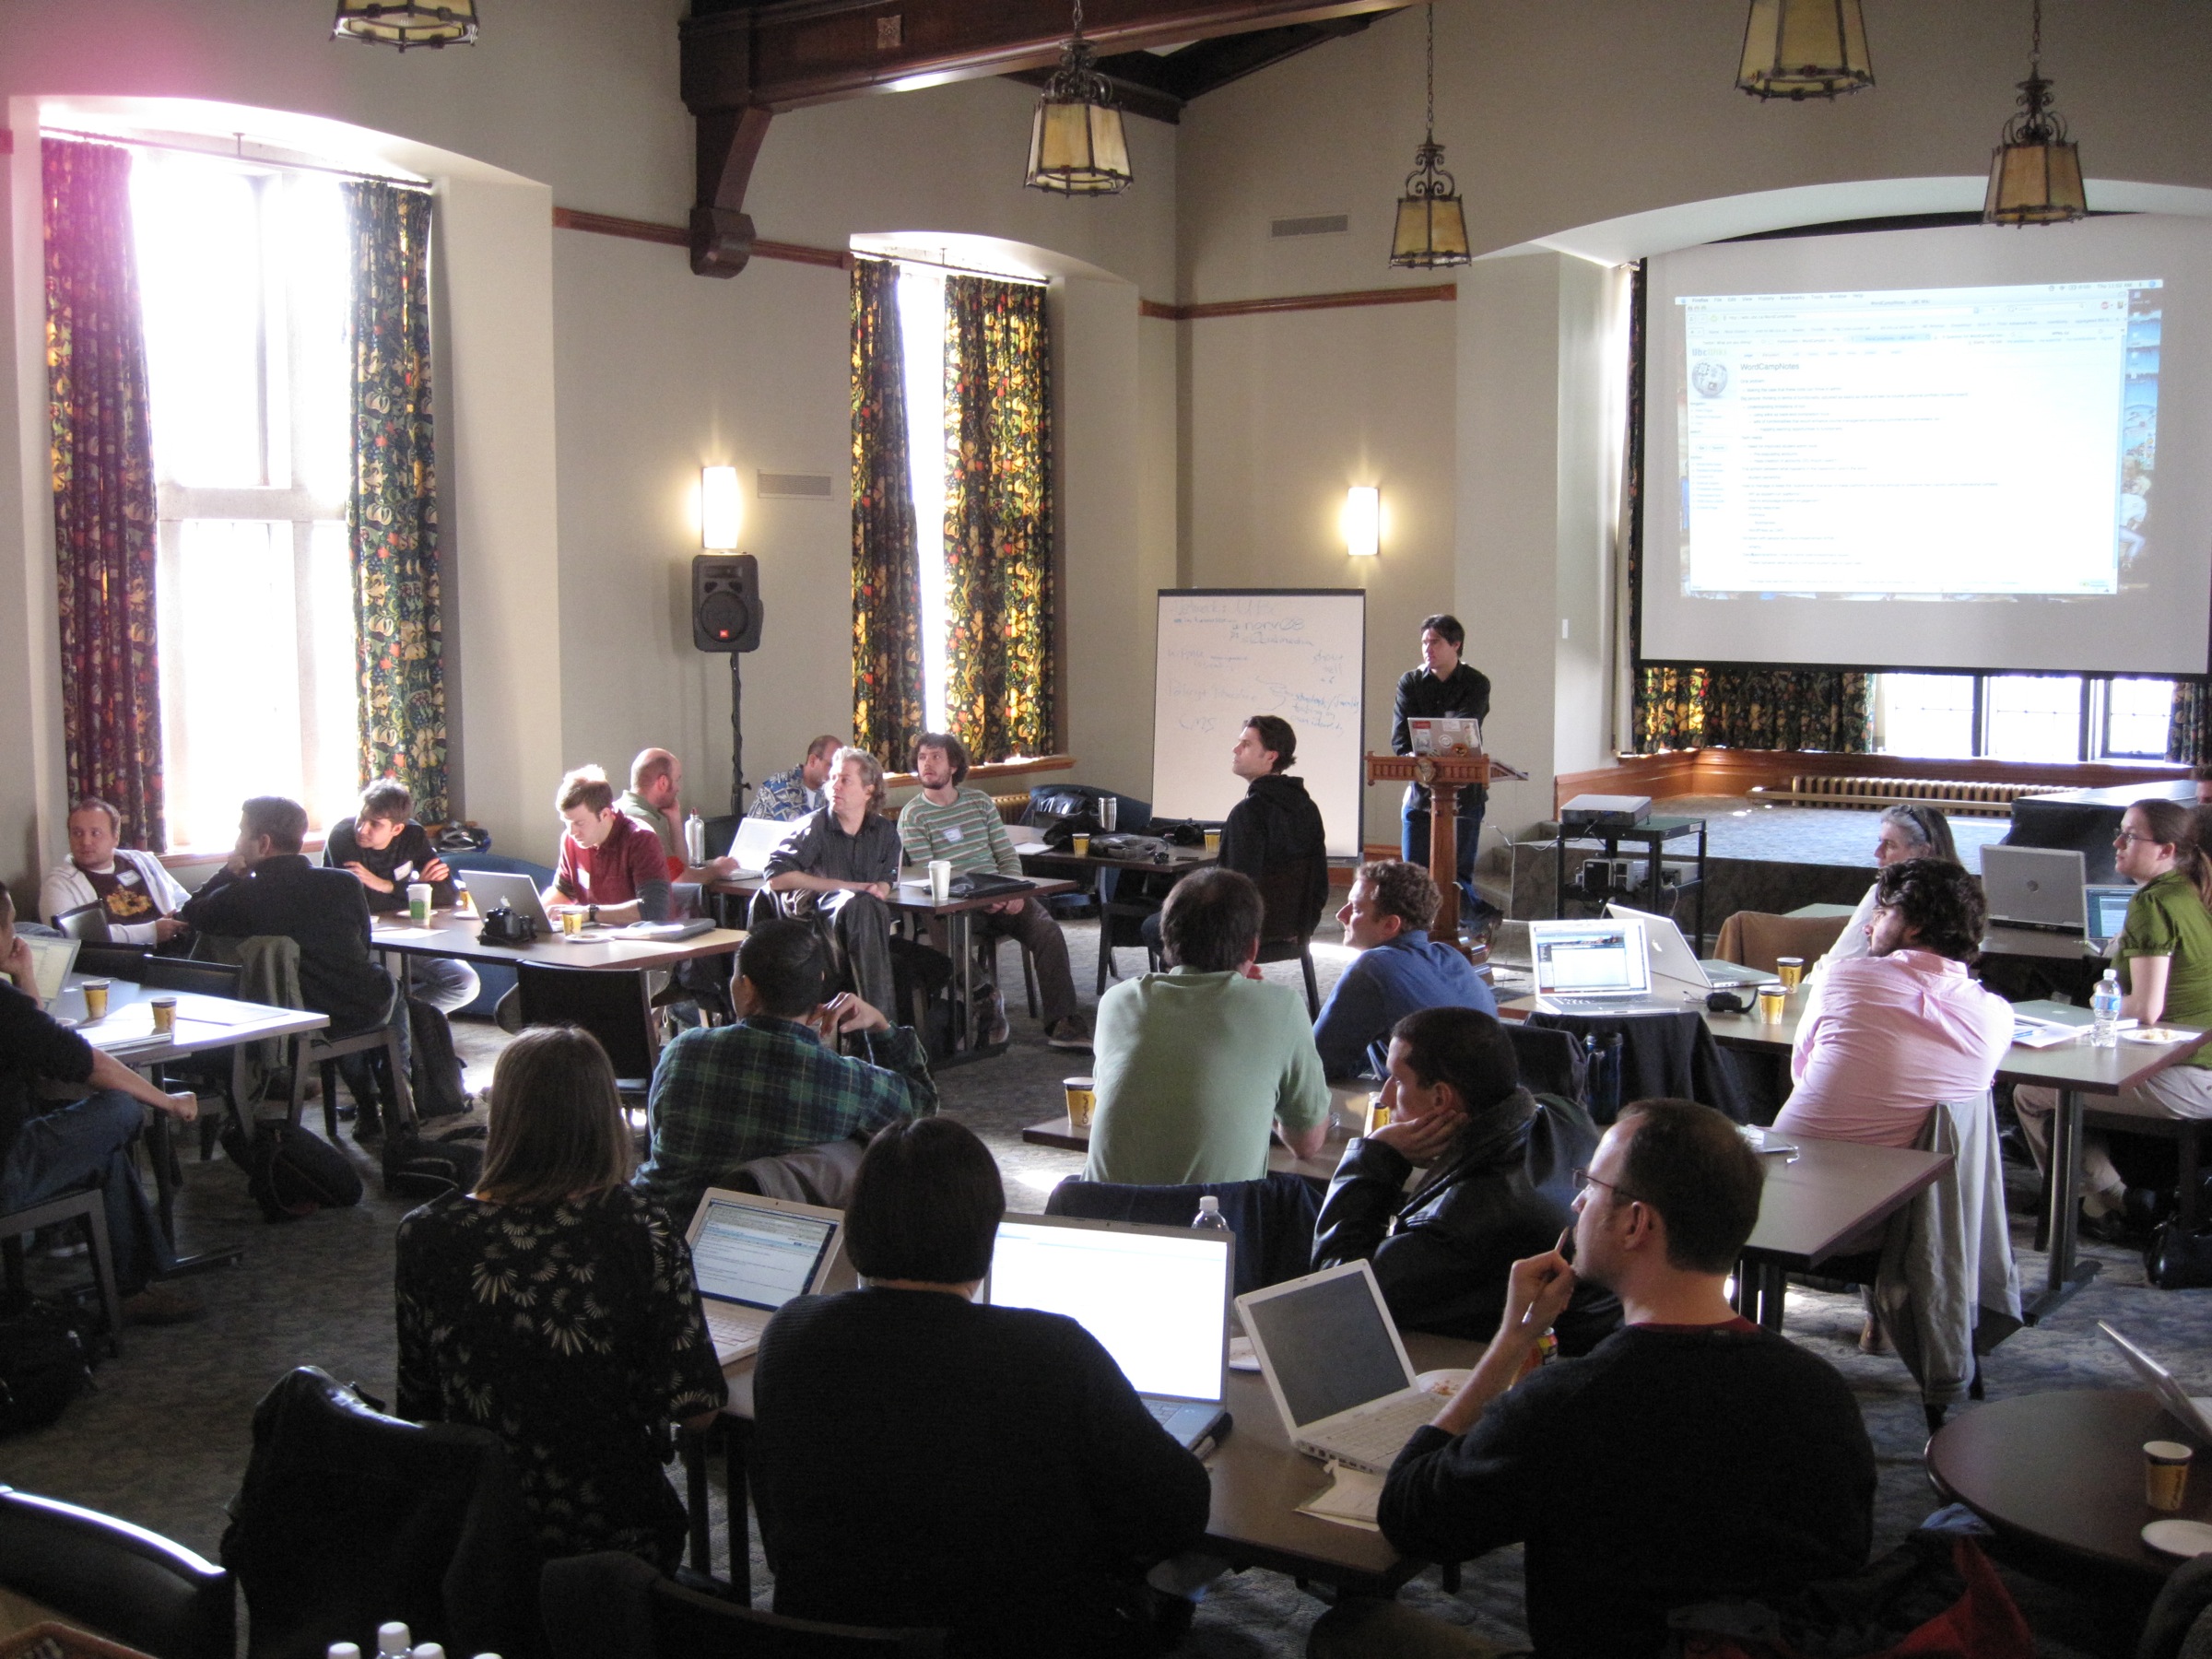
audience, meal, vancouver, musician, orchestra, lecture, wordcamped, ubc, seminar, musical ensemble, academic conference